Brendlorenzen

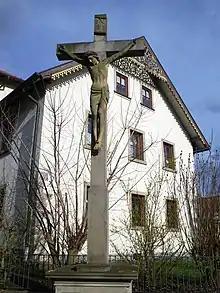
Crucifix along Main Street

For preschool education there are two Catholic kindergartens, St. Joseph and St. Martin, as well as a municipal nursery school. The village has its own elementary educational facility, which is also attended by children from the nearby village Lebenhan.